Yordan Yovkov

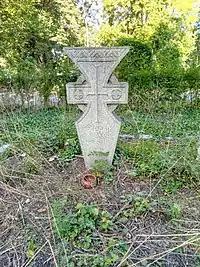
The Grave of Yordan Yovkov at Sofia Central Cemetery (

In 1985, a dam in northeastern Bulgaria was named after him. Yovkovtsi Dam, situated 5 km from the town of Elena, supplies water to Veliko Turnovo and surrounding areas. It is 223,000 decares in size and is a hygienic protected zone.